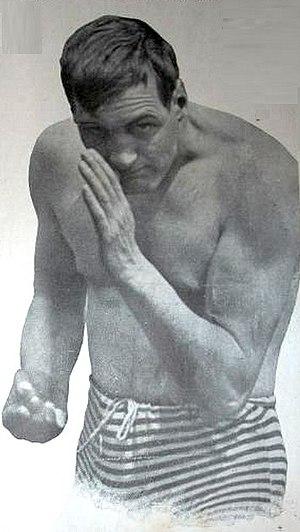
Fabian Avenarius Lloyd dit Arthur Cravan, né le 22 mai 1887 à Lausanne et disparu vraisemblablement dans le golfe de Tehuantepec, au large de Salina Cruz en novembre 1918, est un poète et boxeur britannique de langue française. Considéré, tant par les dadaïstes que par les surréalistes comme un des précurseurs de leurs mouvements, Arthur Cravan a provoqué le scandale partout où il est passé.